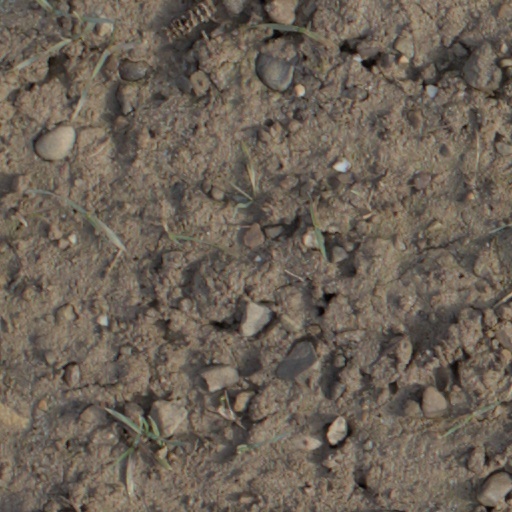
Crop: wheat